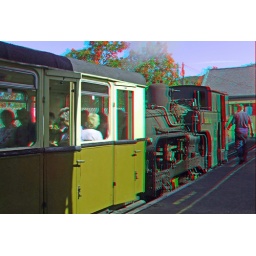
Snowdon Mountain railway Llanberis in anaglyph 3D stereo red cyan glasses to view